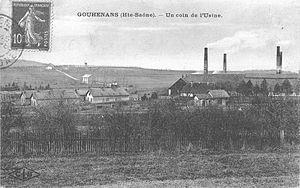
La saline et le puits n° 13 des houillères de Gouhenans.
Jean-Baptiste Teste est un avocat et homme politique français né à Bagnols-sur-Cèze le 20 octobre 1780 et mort à Chaillot le 20 avril 1852. Ministre des travaux publics de 1840 à 1843, il est connu pour son implication dans le scandale Teste-Cubières qui éclate en 1847.
Le général Amédée Louis de Cubières, dit Despans-Cubières né le 4 mars 1786 à Paris où il est mort le 6 août 1853, est un militaire et homme politique français. Il est deux fois nommé ministre de la Guerre. Il est connu pour son implication dans le scandale Teste-Cubières qui éclate en 1847.